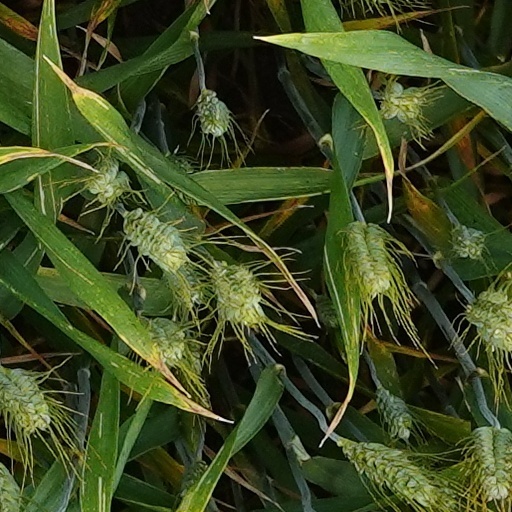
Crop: wheat